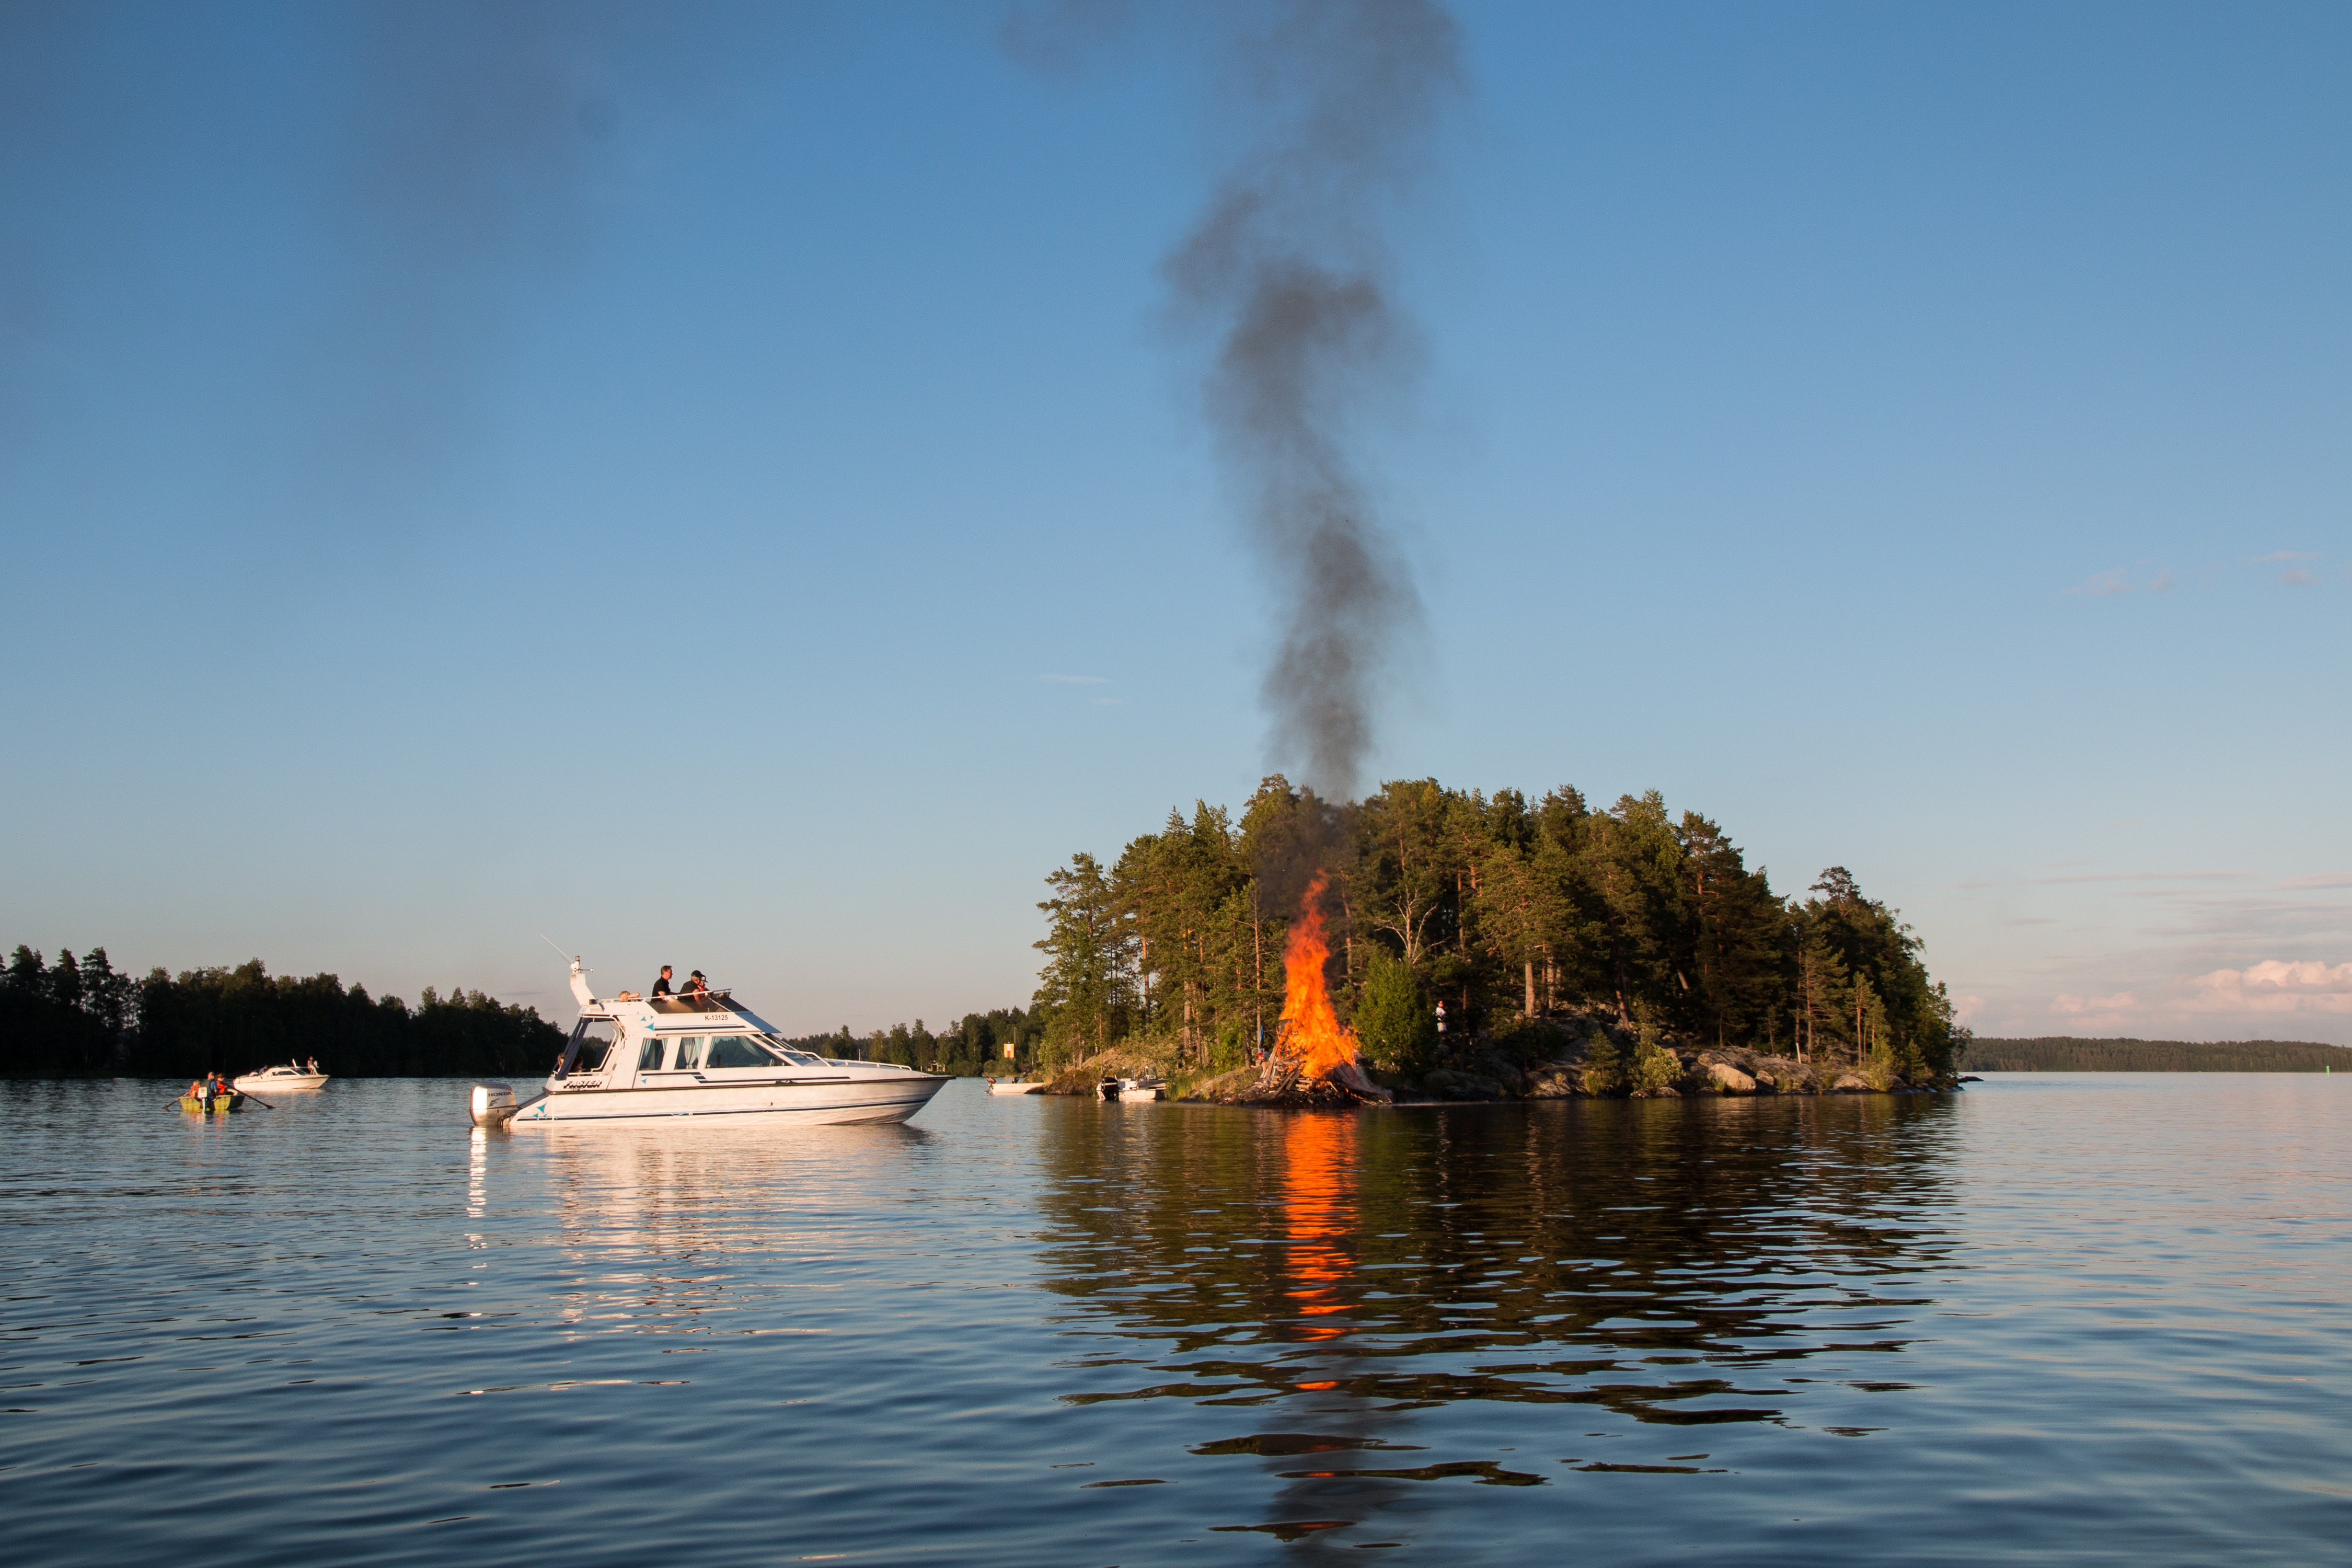
landscape, sea, water, nature, boat, lake, smoke, summer, vacation, reflection, vehicle, campfire, bonfire, body of water, boating, watercraft, midsummer, finnish, nature photo, summer night, summer evening, saimaa, the nightless night